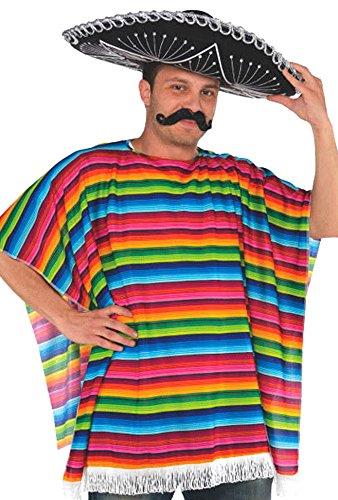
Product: amscan Fiesta Cinco De Mayo Striped Multi Colored Fabric Serape | Party Costume | 6 Ct.
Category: Toys & Games | Dress Up & Pretend Play | Accessories
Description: Features brightly striped colors and fringed bottoms.
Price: $98.10
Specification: ProductDimensions:23x8.8x2.5inches|ItemWeight:1pounds|ShippingWeight:3pounds(Viewshippingratesandpolicies)|DomesticShipping:ItemcanbeshippedwithinU.S.|InternationalShipping:ThisitemcanbeshippedtoselectcountriesoutsideoftheU.S.LearnMore|ASIN:B077F3NBP6|Itemmodelnumber:349500|Manufacturerrecommendedage:4-12years